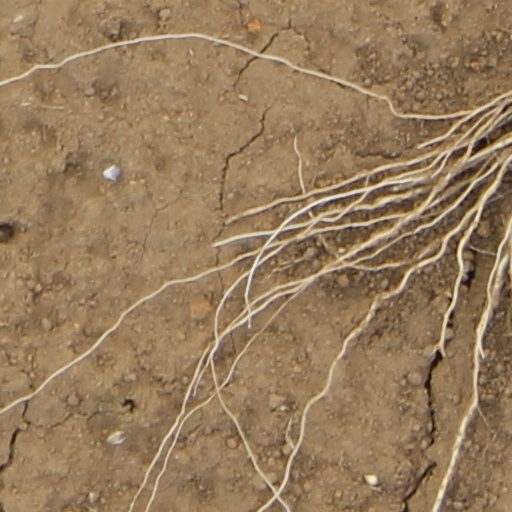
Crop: wheat